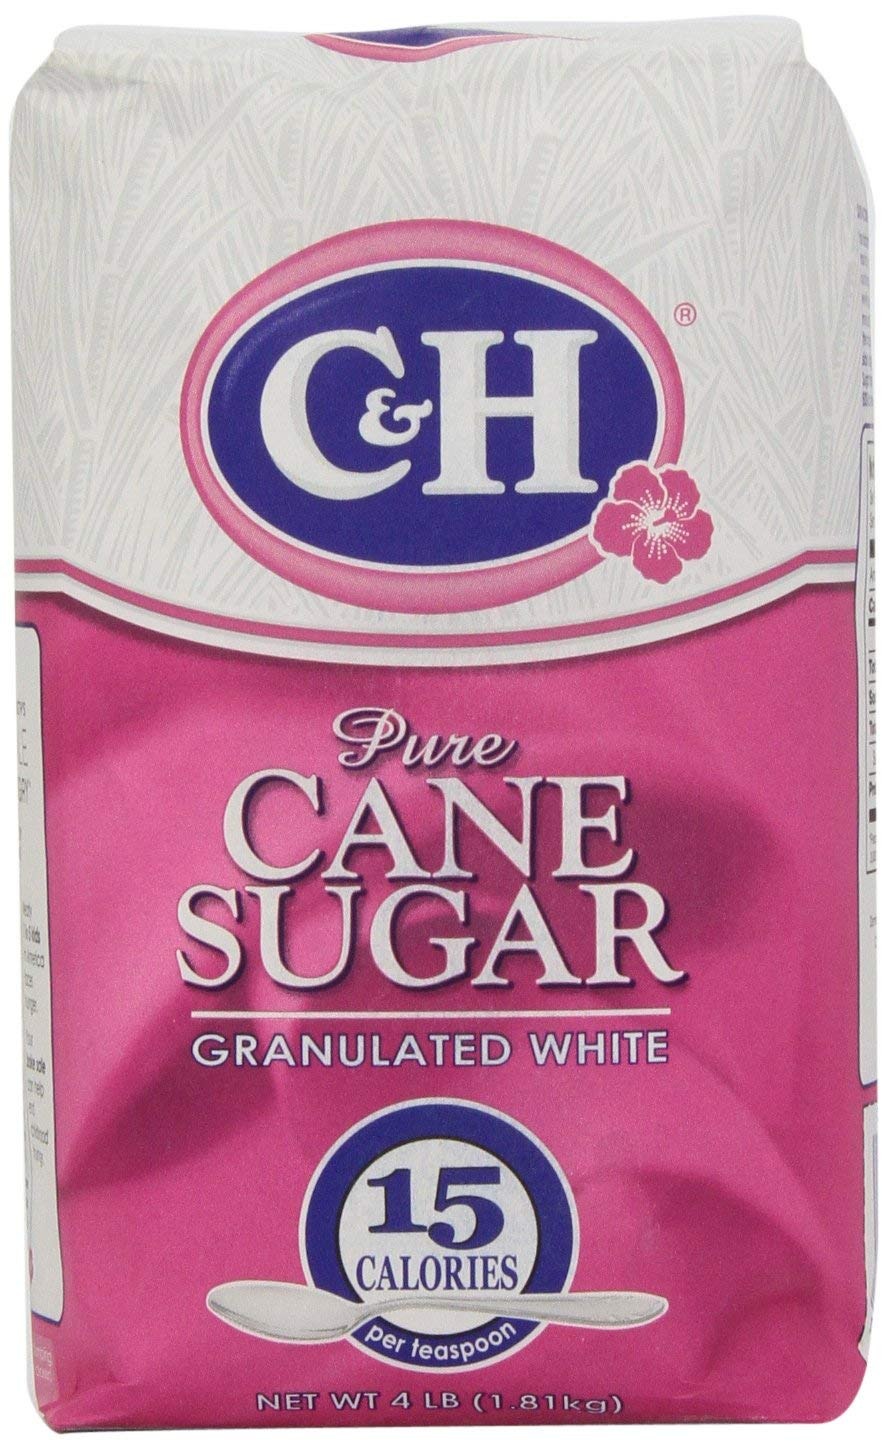
Item Name: C&H Pure Cane, Granulated White Sugar, 4 lb -set 2
Value: 1.0
Unit: Count

Price: 13.41